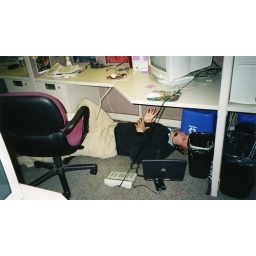
Tyler bunkers down under his desk with his laptop to yell at technically incompetent elderly hard of hearing Americans.